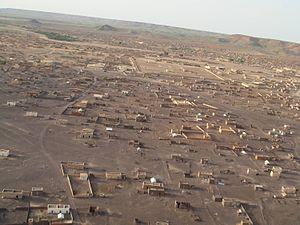
Néma ou Neima est la plus importante ville du sud-est de la Mauritanie, le chef-lieu de la région Hodh Ech Chargui et celui du département de Néma. La ville se trouve au bout de la route de l'Espoir et constitue une voie de passage vers le Mali à l'est et au sud.